2003 United States Grand Prix

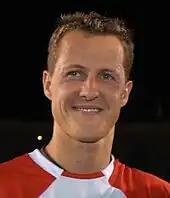
Michael Schumacher (pictured in 2005) took his sixth victory of the season to increase his World Drivers' Championship lead to nine championship points over Räikkönen.

Frentzen made his second pit stop for fuel and tyres at the conclusion of the 49th lap and rejoined the race in third. Coulthard retired in the McLaren garage one lap later with a gearbox control unit failure. Heidfeld made his final pit stop on lap 51, dropping to fourth and moving teammate Frentzen to second and Räikkönen to third, who was closing in on Frentzen. Firman lost control of his car in turn seven on the 53rd lap after hitting a plastic kerb at turn seven. He retired from the race due to front wheel and fuel problems. Fisichella's slower car delayed Frentzen, allowing Räikkönen to reduce the gap and overtake him on the inside into turn one for second at the start of lap 55. Eight laps later, Trulli caught and overtook Heidfeld for fourth. Villeneuve retired from the race on lap 66, with smoke and fire erupting from the rear of his car into turn eight, ending a possible duel with Wilson for eighth. Two laps later, Montoya used Heidfeld's slipstream to pass Fisichella for sixth.